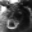
Label: deer